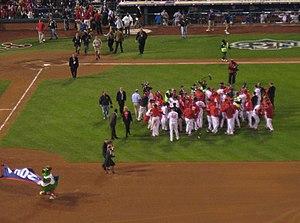
La Série de championnat de la Ligue nationale de baseball 2009 est la série finale de la Ligue nationale de baseball, dont l'issue déterminera le représentant de cette ligue à la Série mondiale 2009, la grande finale des Ligues majeures de baseball.